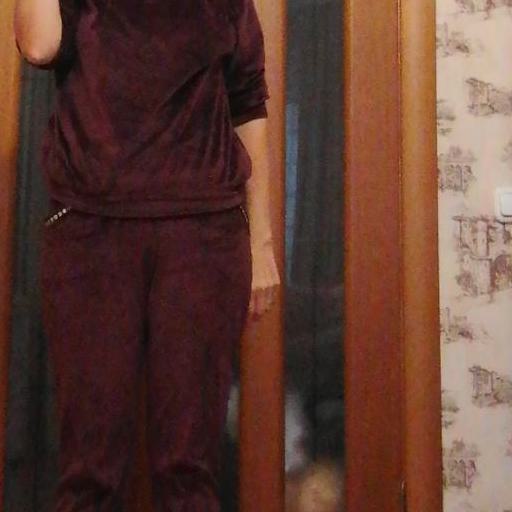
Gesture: no_gesture